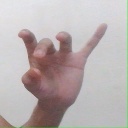
अक्षर: ओ